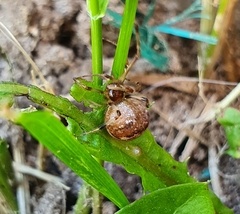
Species: Parasteatoda_tepidariorum